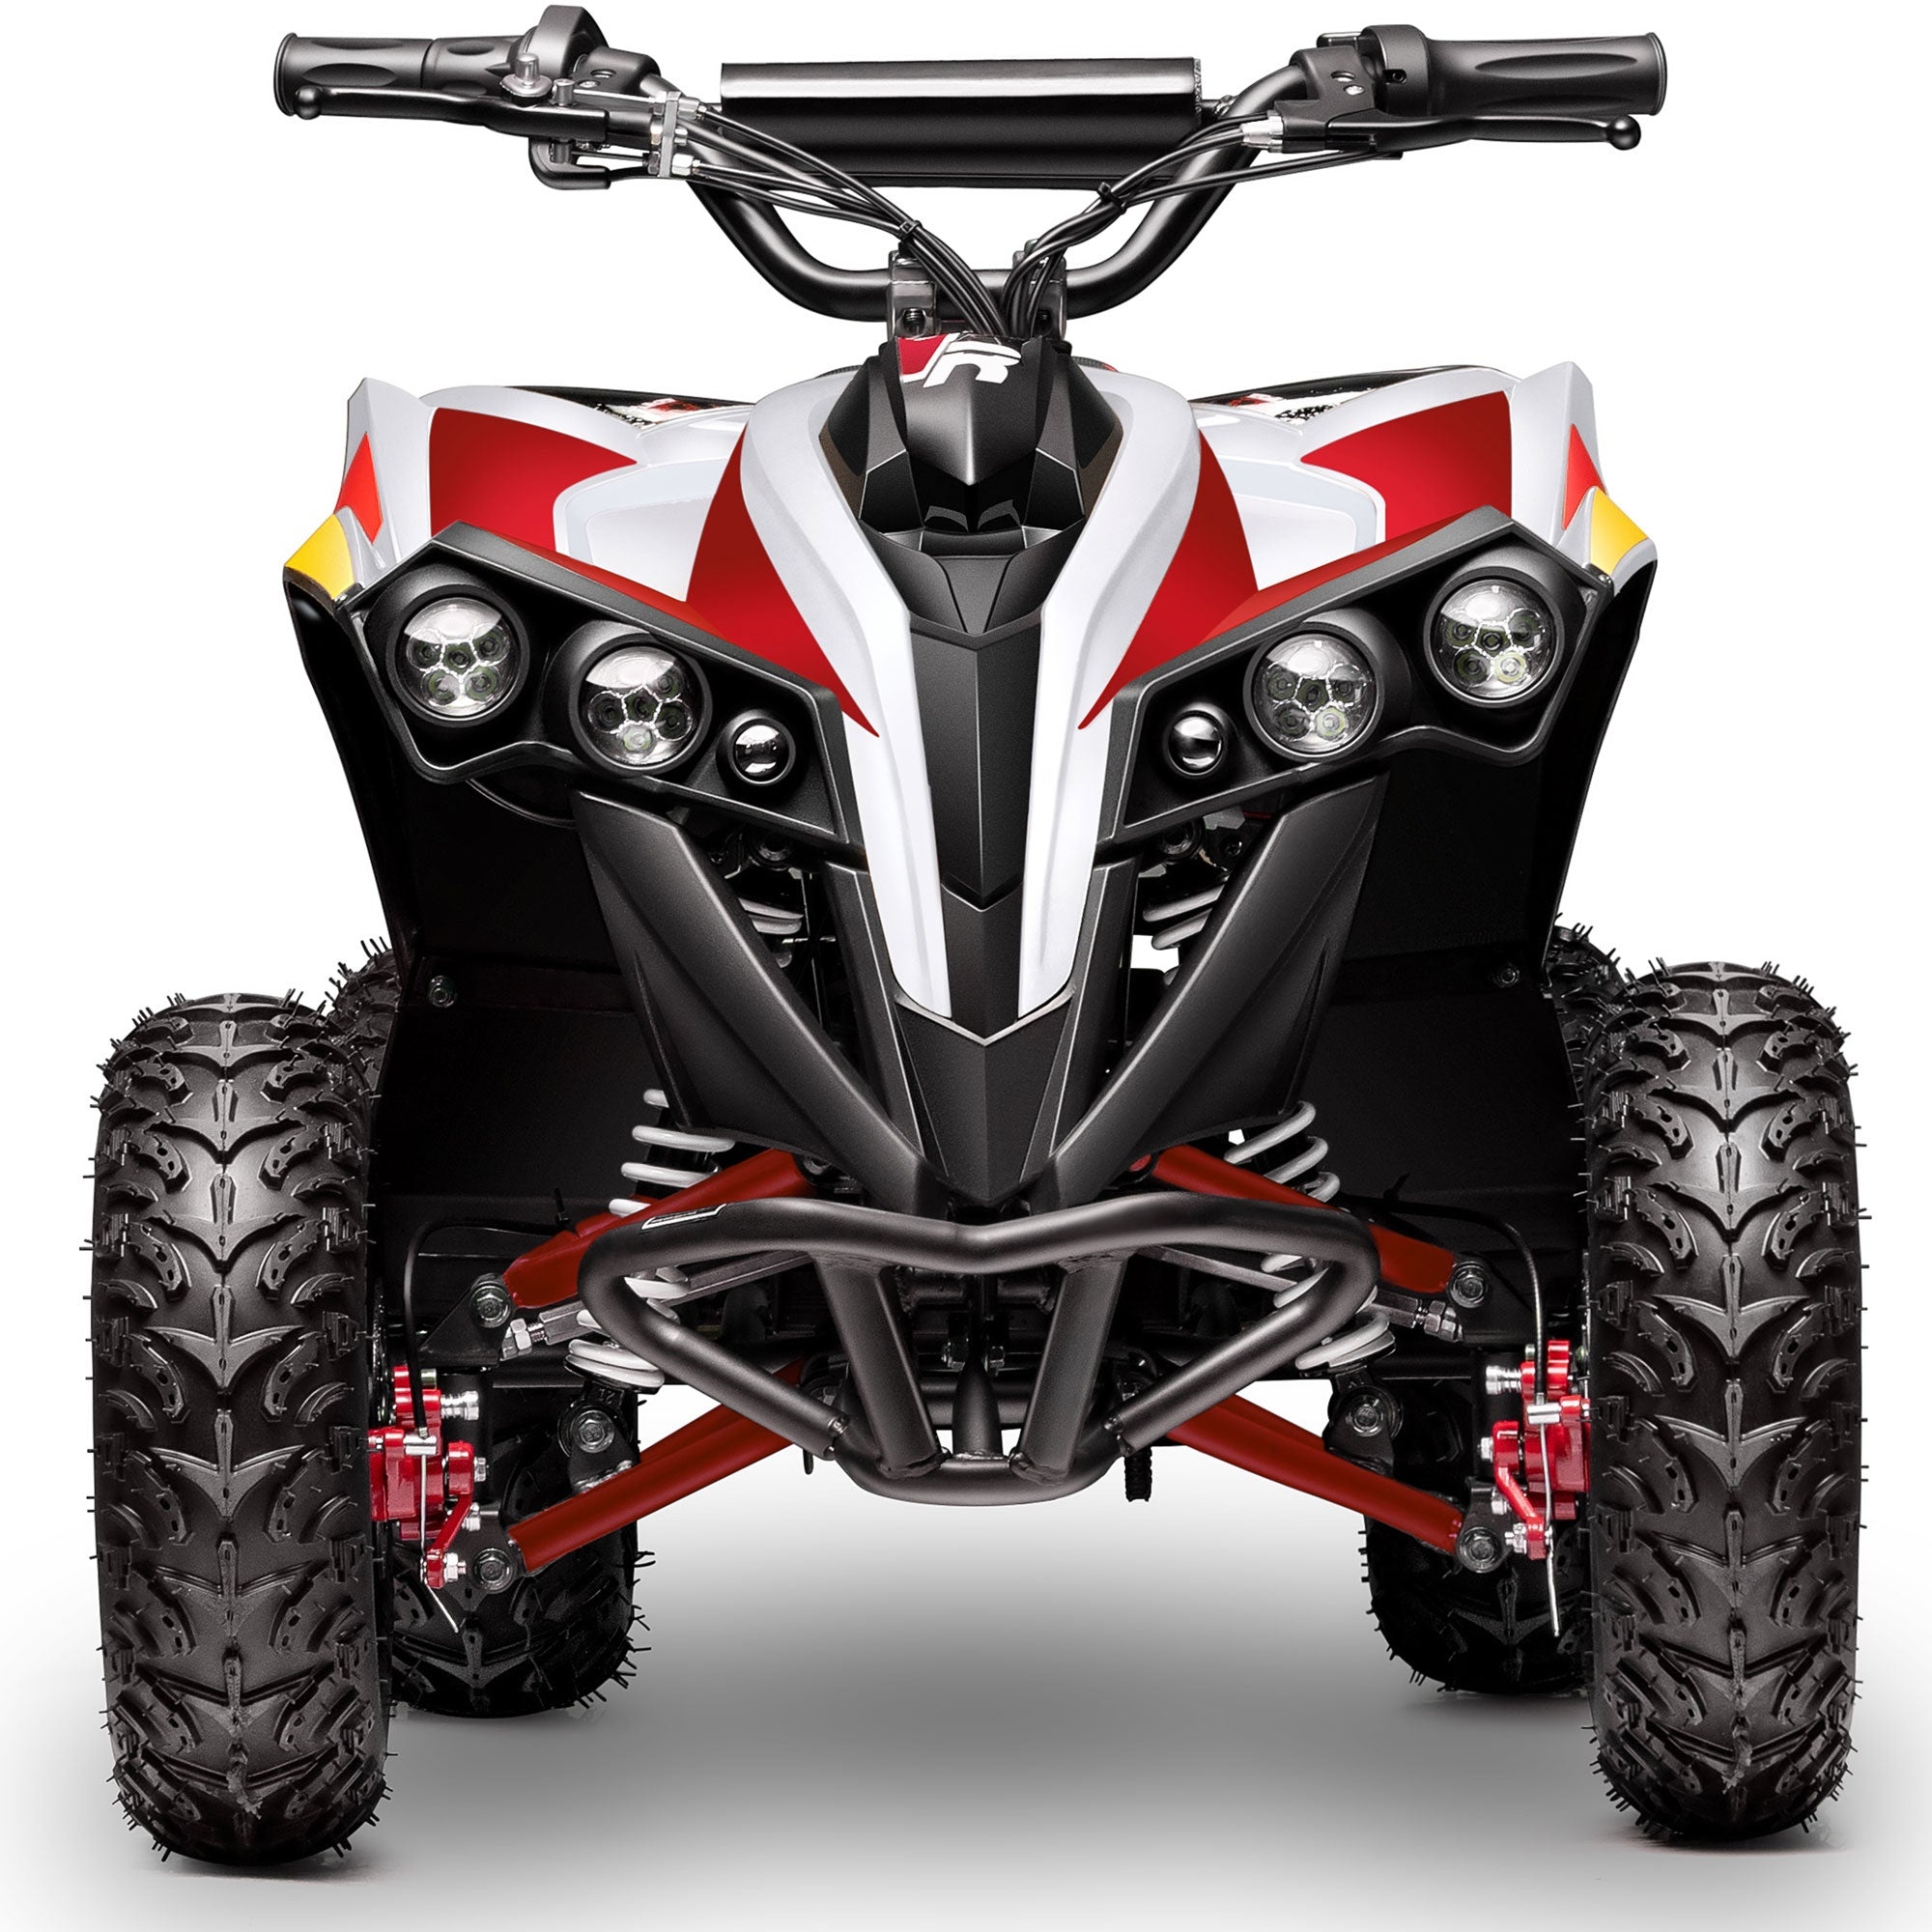
36V 1.0 kW Lead Acid ATV
An entry level ATV for lighter kids. Front and rear disc brakes. Safe simple and no maintenance, recharge after each use to prolong battery life. Free shipping. Motor: 36v 1000w (waterproof) (CPSC ATV Action Plan) Battery: Three 12v/15ah (Sealed Lead Acid) Rider Age: Y10+ ATV Training Course Included Free Max Rider Weight: 165lbs Restricted Speed: 9 MPH (Factory Set) Unrestricted Speed via Parental Control: 15 MPH Direction: Forward, Neutral, Reverse Distance per charge: 8 to 16 miles (weight/terrain dependent) Key: Yes Charger Included: Yes Seat Height: 21 inches Foot Rest Height: 8 inches Climbing Ability: 12% angle Roll Stability: 25% angle Transmission: Single Speed, Chain Drive Front Wheel: 14x4.10-6 Rear Wheel: 14x5.00-6 Front Shock: Spring (55 molybdenum silicon) Rear Shock: Spring Hydraulic (55 molybdenum silicon) Wheelbase: 700mm Front Wheel Tread: 585mm Rear Wheel Tread: 450mm Brakes: Front & Rear Disc (with parking brake) ATV Size: 47x28x30 inches ATV Weight: 118 lbs Box Size: 44x29x28 inches Box Weight: 149 lbs Warranty: 60 days parts replacement
Brand: Full Battery
Category: Vehicles & Parts > Vehicles > Motor Vehicles > Off-Road and All-Terrain Vehicles > ATVs & UTVs